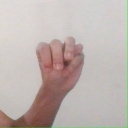
अक्षर: म